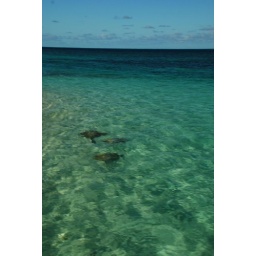
These rays congregated in the shallow water next to the beach at the east end of the island at sunrise and sunset